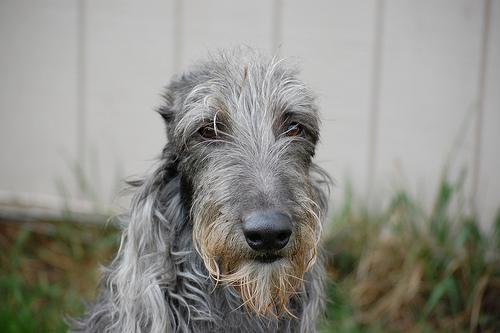
Scottish_deerhound